Wilhelmina Weber Furlong

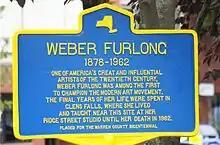
"New York State Historic Marker" located at City Hall in Glens Falls, New York

On July 23, 2013 the City Glens Falls, New York Common Council approved a resolution to place a New York State historical marker in downtown Glens Falls near City Hall. The resolution stated: "Weber Furlong (1878–1962) One of America's great and influential artists of the twentieth century, Weber Furlong was among the first to champion the Modern art movement. The final years of her life were spent in Glens Falls, where she lived and taught near this site at her Ridge Street studio until her death in 1962. "Placed for the Warren County Bicentennial"."